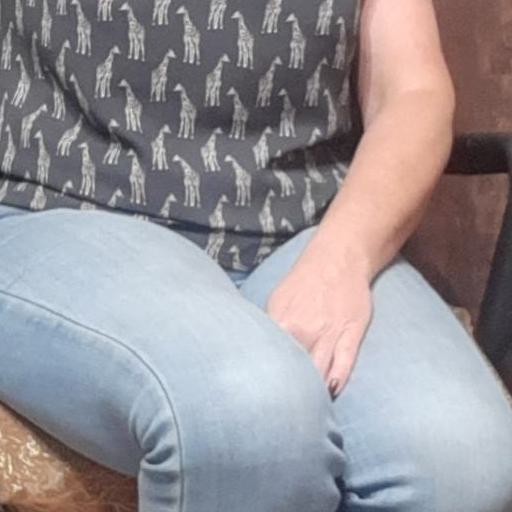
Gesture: no_gesture